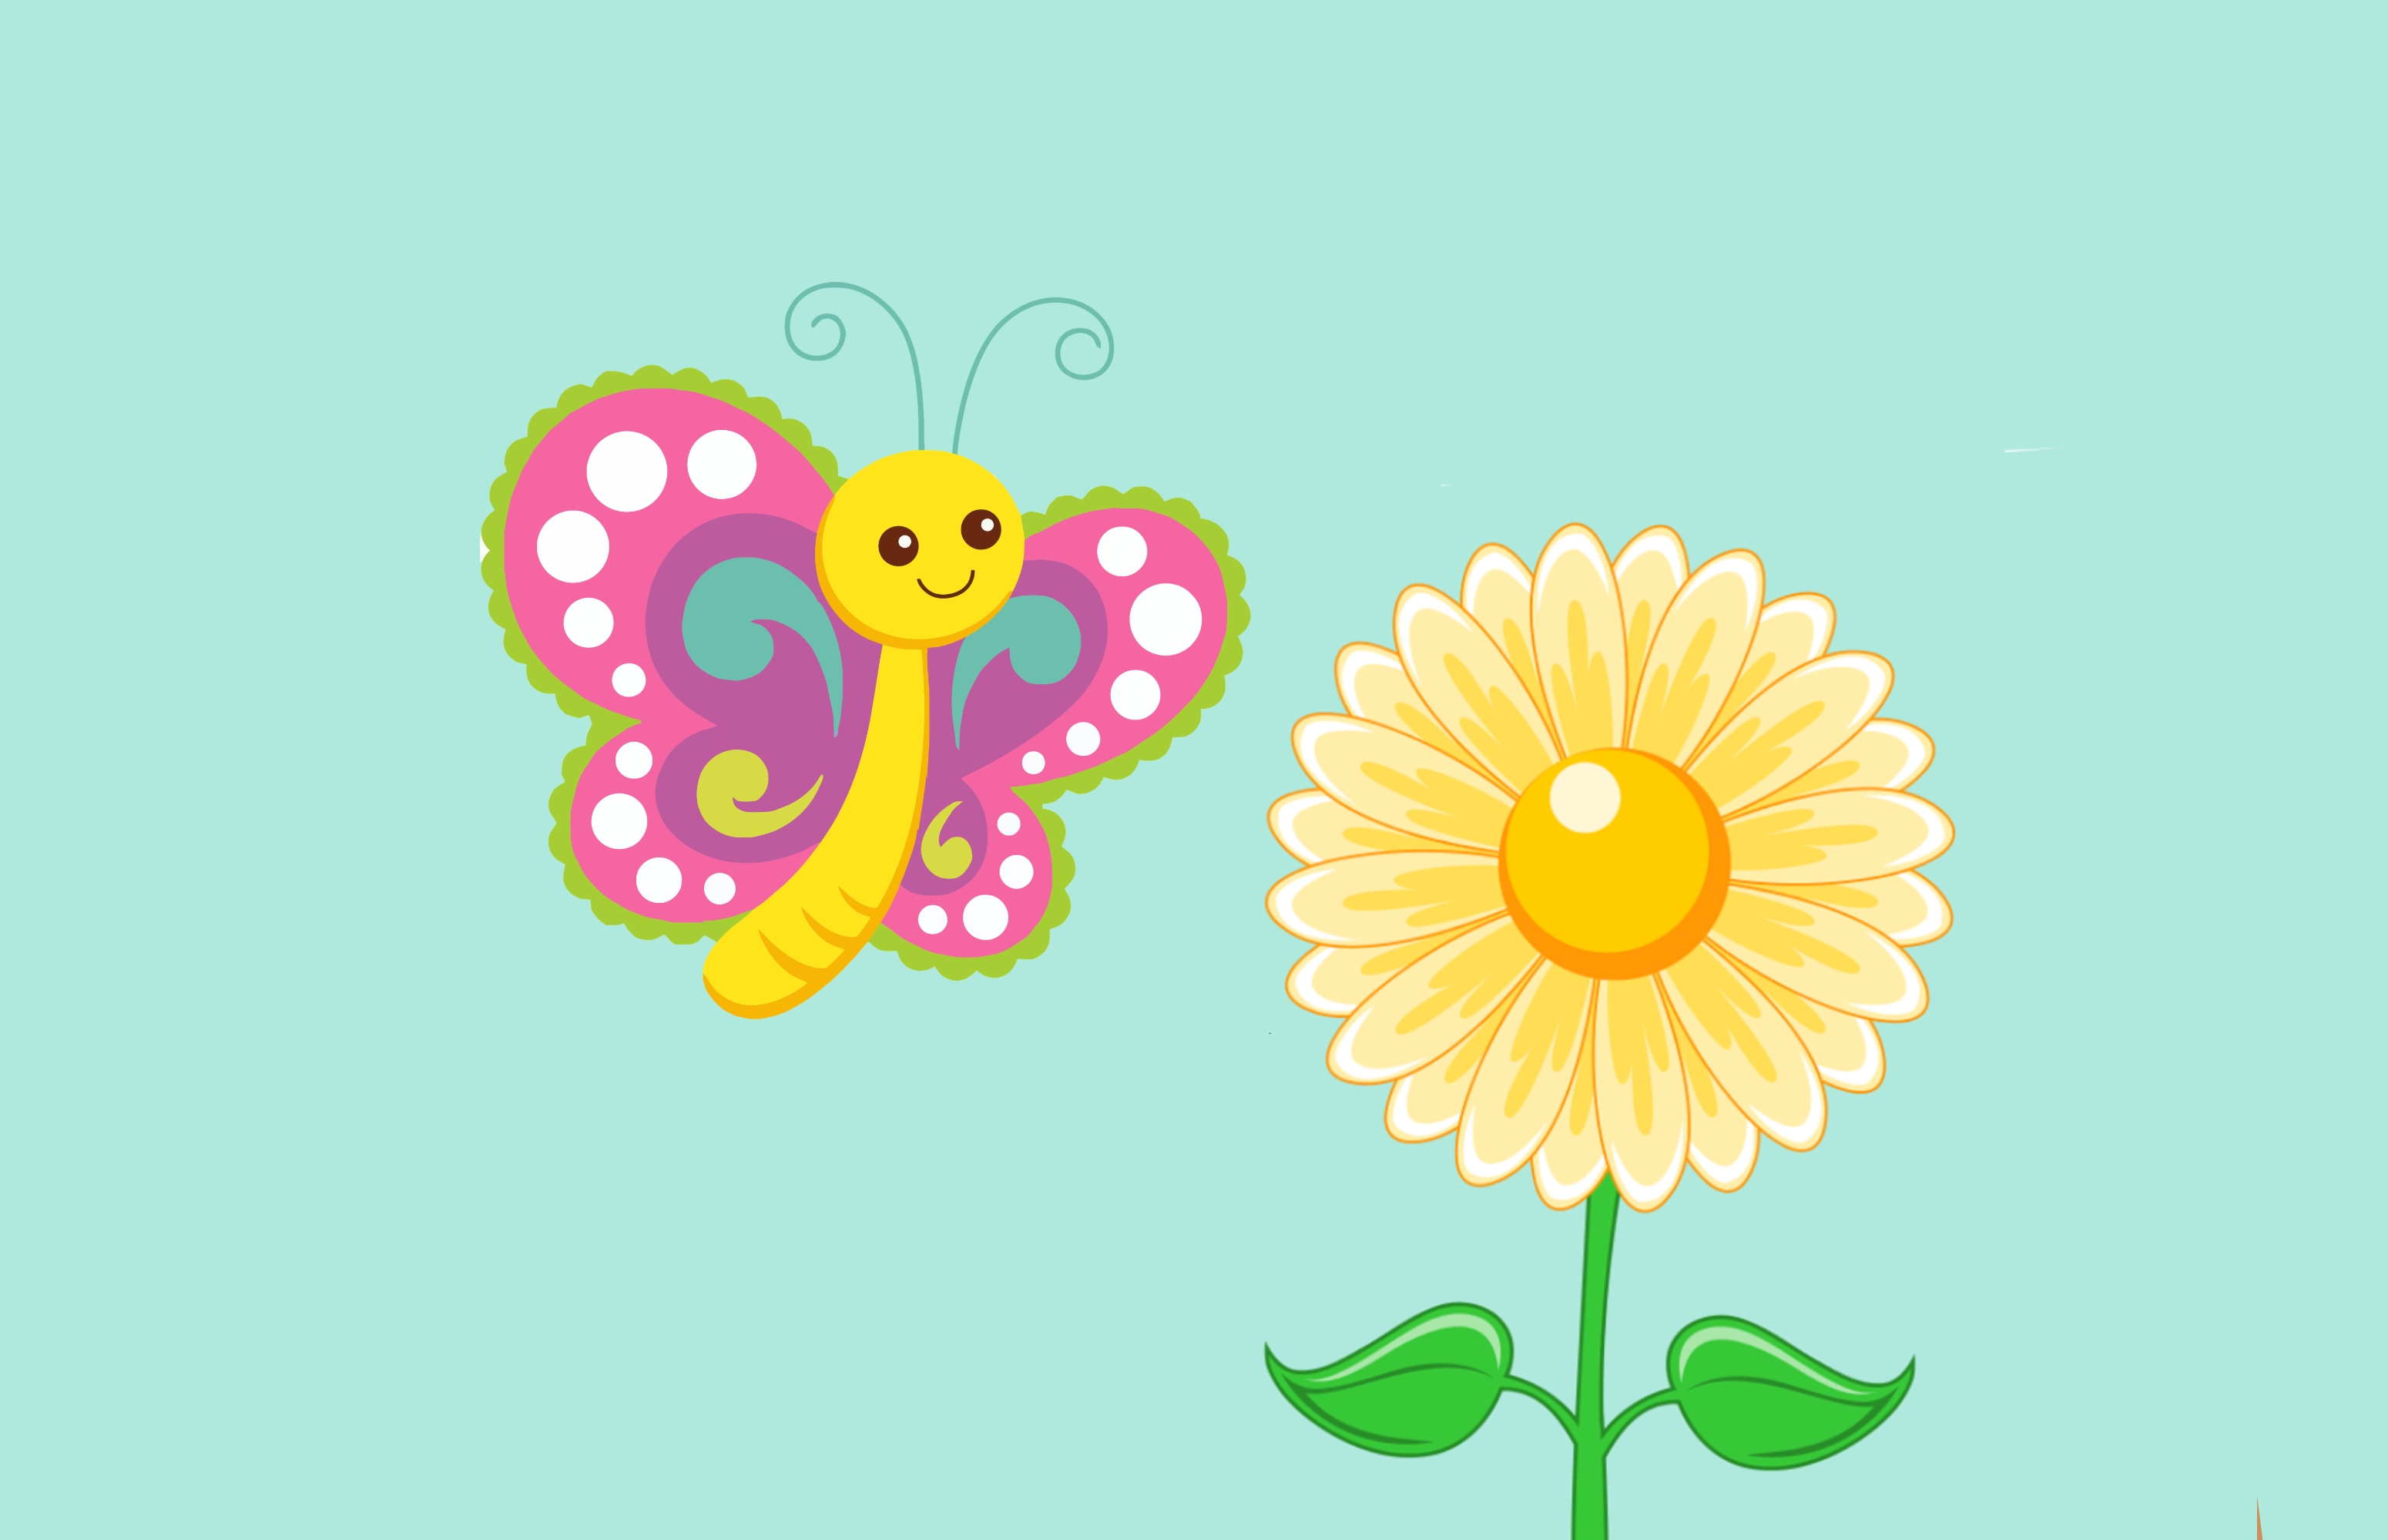
butterfly, flower, cute, smiling, beauty, happy, beautiful, plants, flying, fly, nature, floral, leaf, wings, fantasy, sky, flora, insect, bright, bug, lawn, funny, cartoon, yellow, mayweed, clip art, chamomile, plant, font, camomile, illustration, graphics, wallpaper, petal, pollinator, daisy